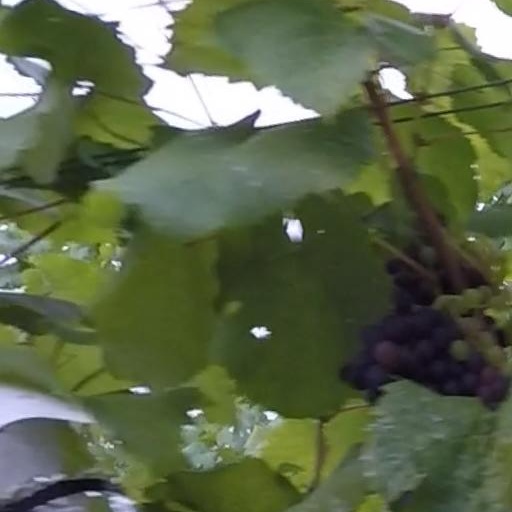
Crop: grape